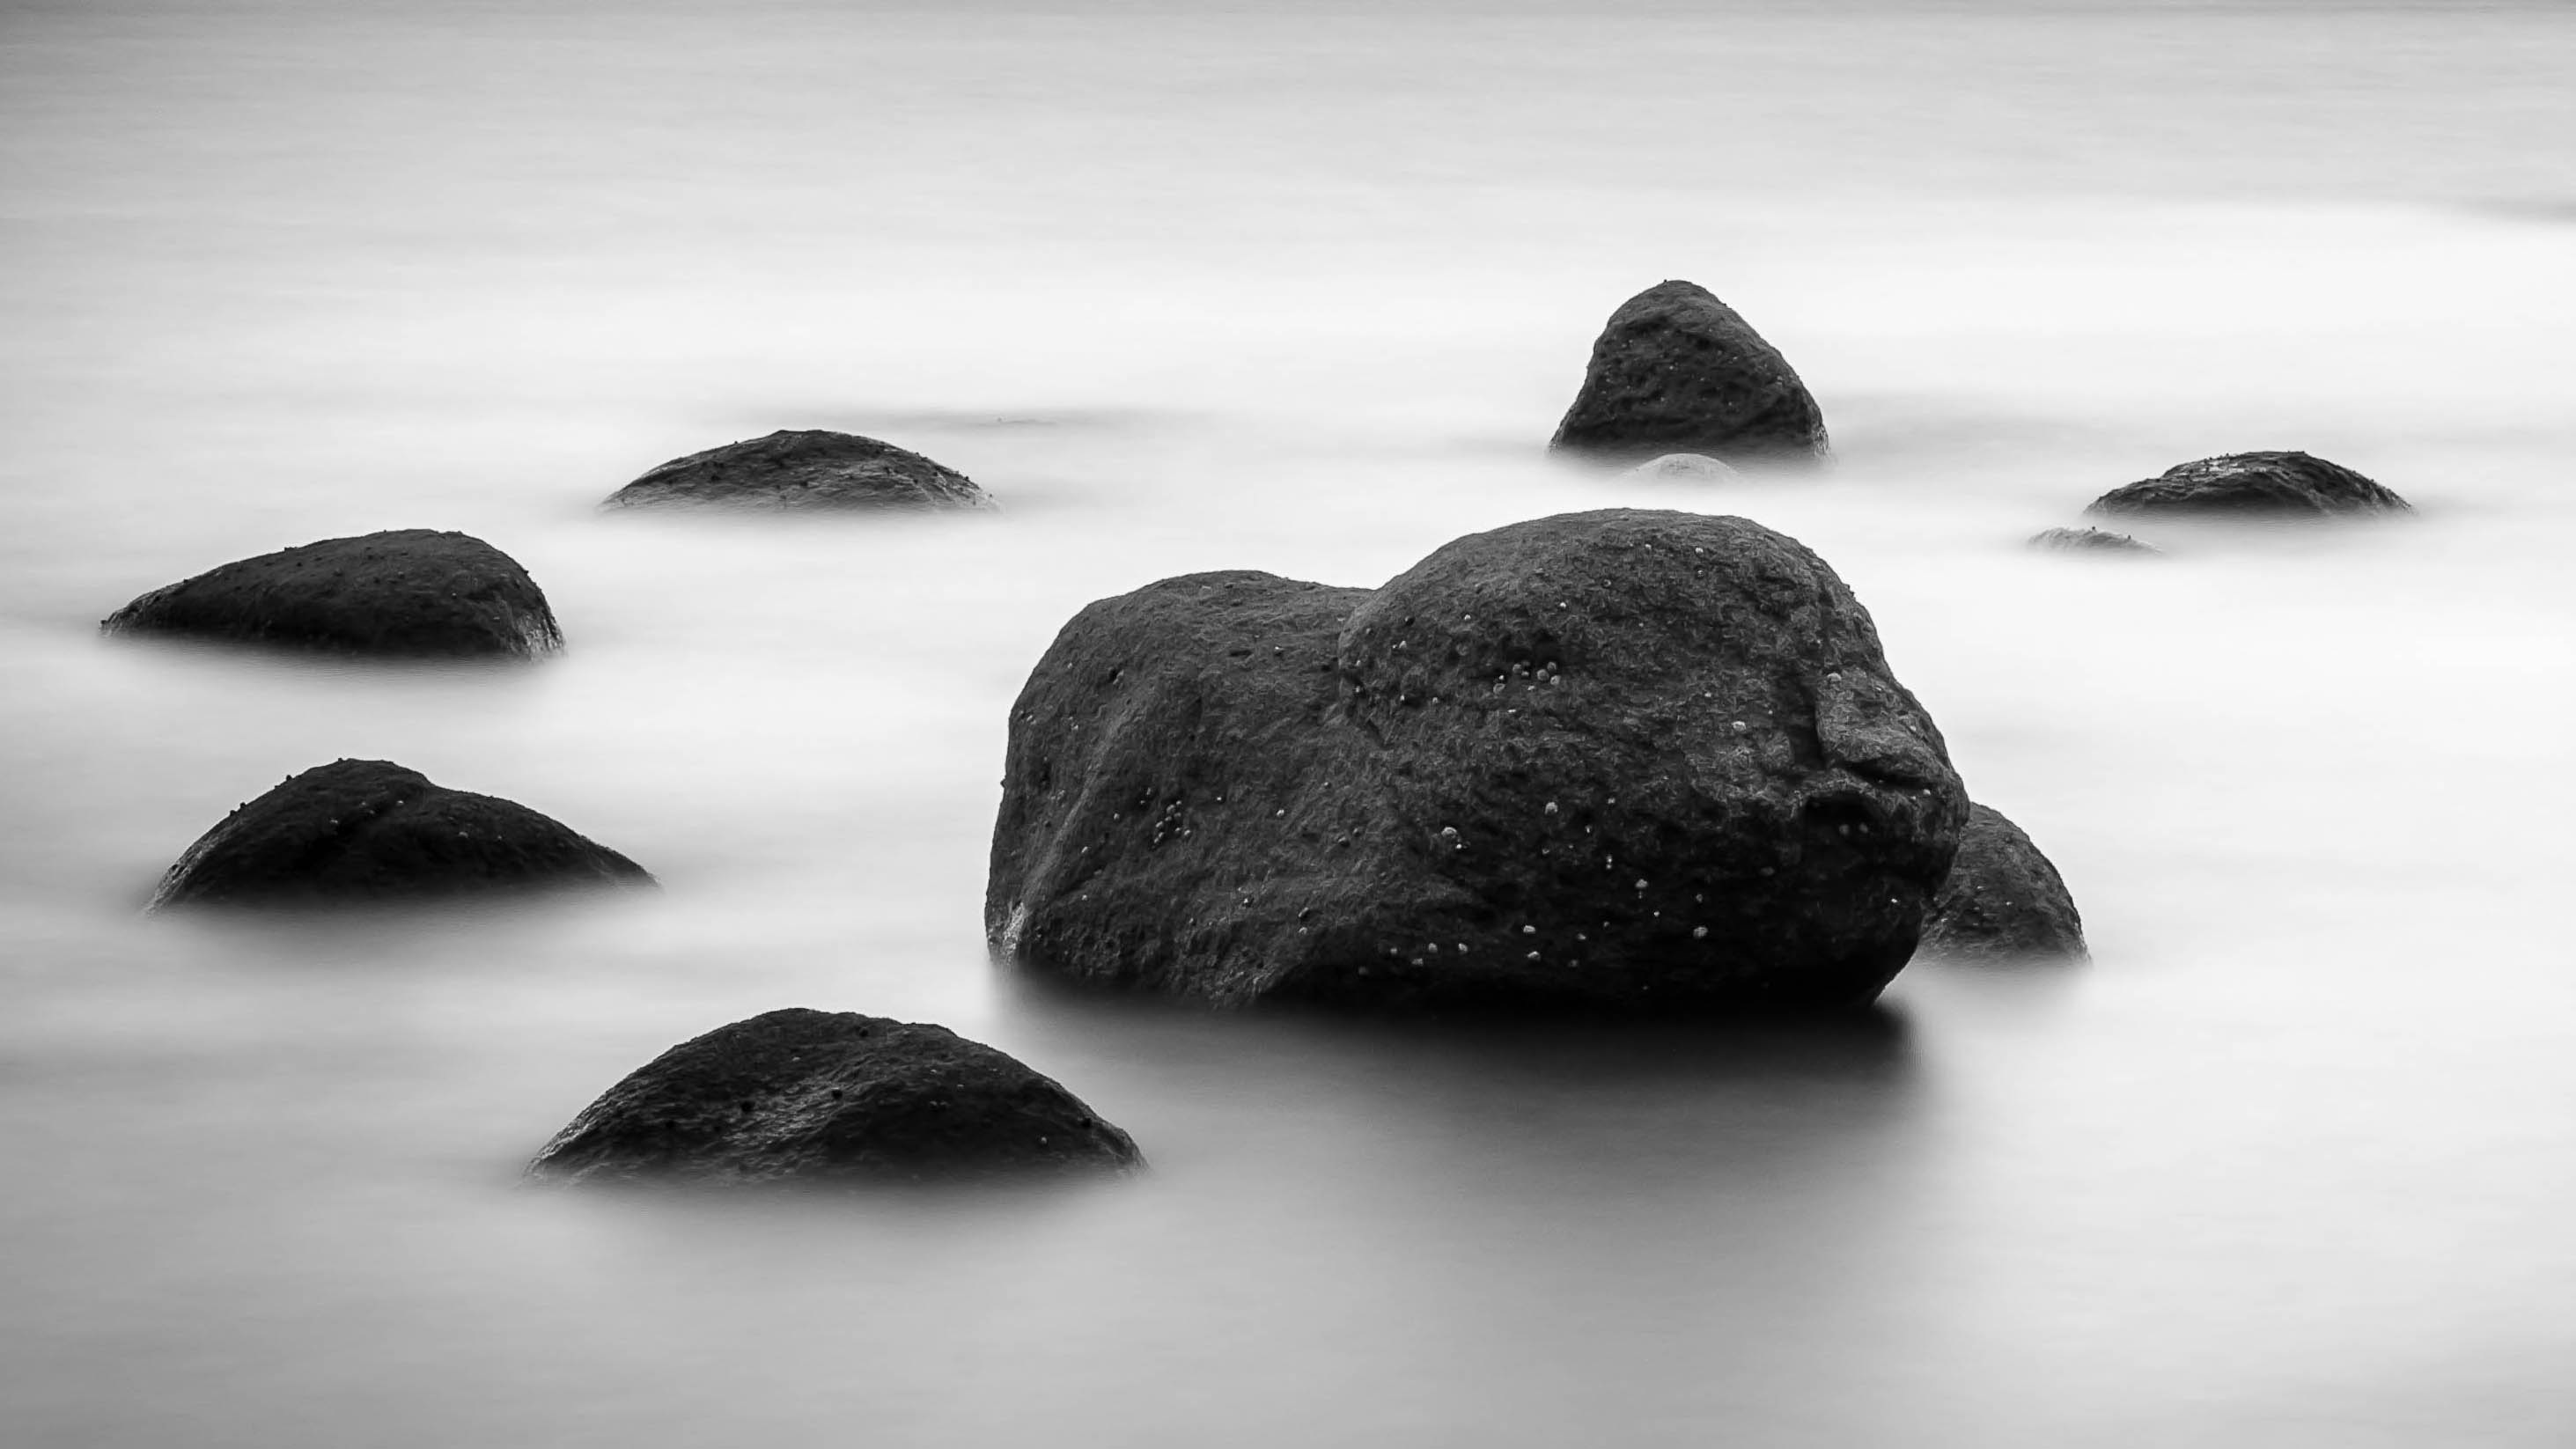
landscape, sea, nature, rock, ocean, black and white, white, photography, france, europe, reflection, landmark, black, monochrome, material, close up, bw, mer, atlantic, shape, rocher, bretagne, macro photography, monochrome photography, noir et blanc, atmospheric phenomenon